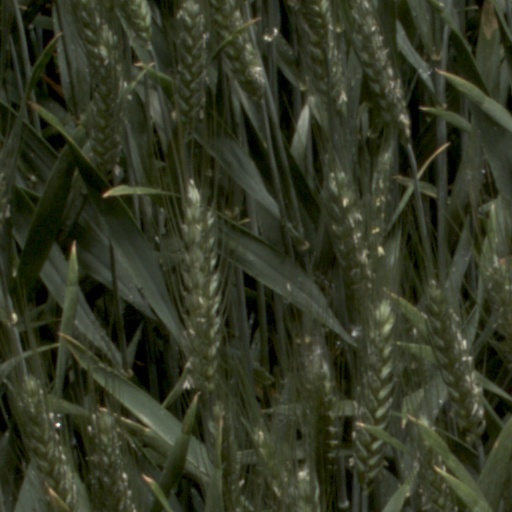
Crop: wheat